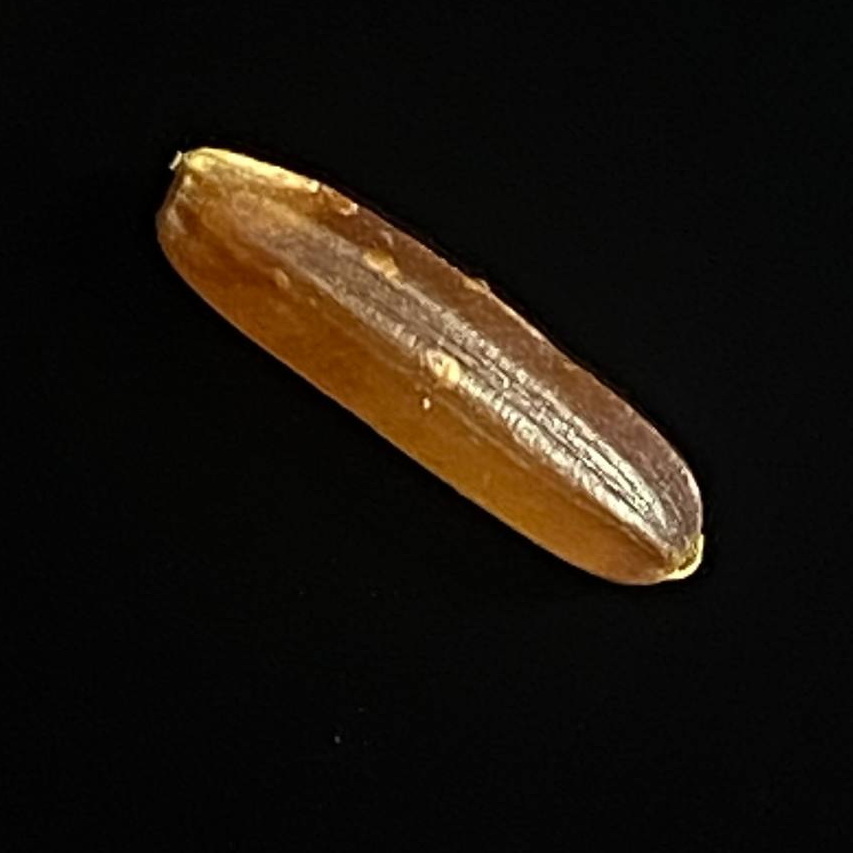
Rice variety: Red_Cargo